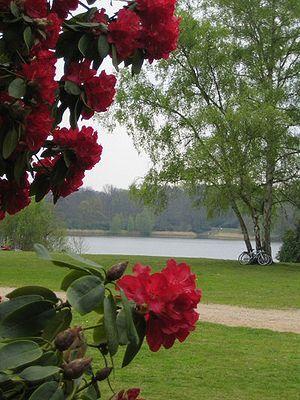
Le Windsor Great Park, c'est-à-dire en français : le « Grand Parc de Windsor » est un énorme parc réservé aux cerfs et un domaine royal de 2 020 hectares, au sud de la ville de Windsor sur la frontière du Berkshire et du Surrey en Angleterre. Le parc fut, pendant des siècles, le terrain de chasse privé du château de Windsor et date originairement du milieu du XIIIᵉ siècle. Aujourd'hui, en grande partie ouvert au public, les espaces verts sont un lieu populaire de loisirs pour les habitants des banlieues de l'ouest londonien.